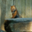
Label: tiger